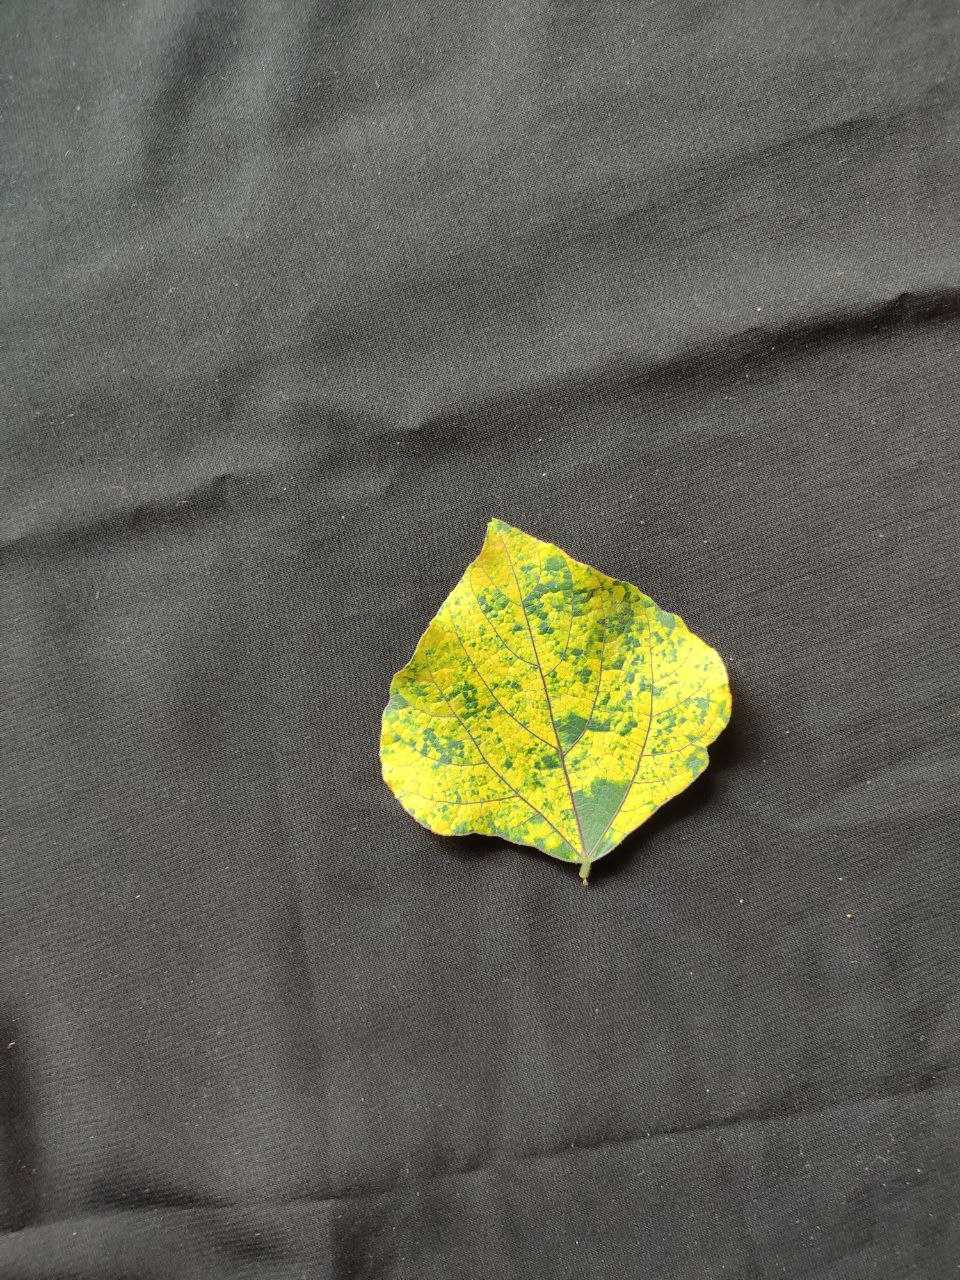
Crop: bean
Leaf condition: Mosaic Virus